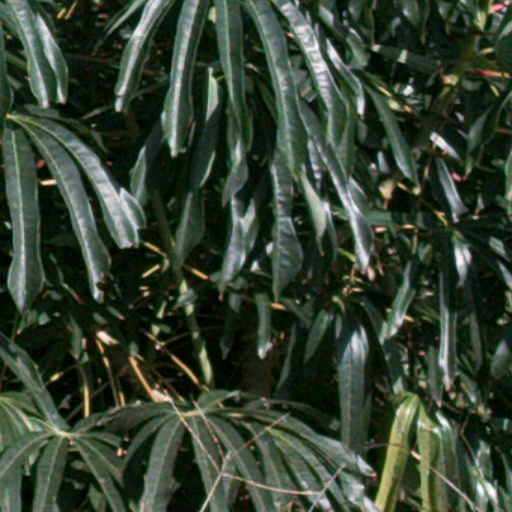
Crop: cassava